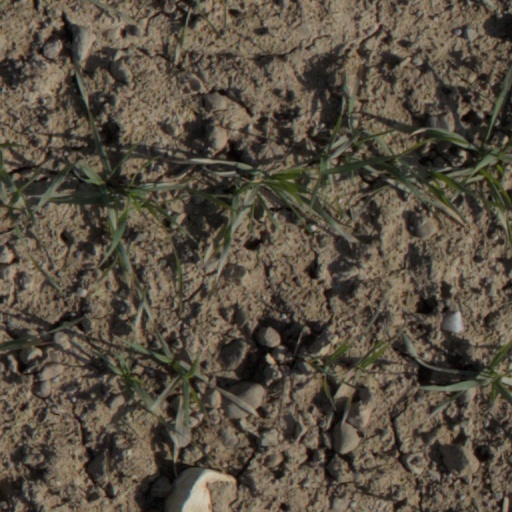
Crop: wheat